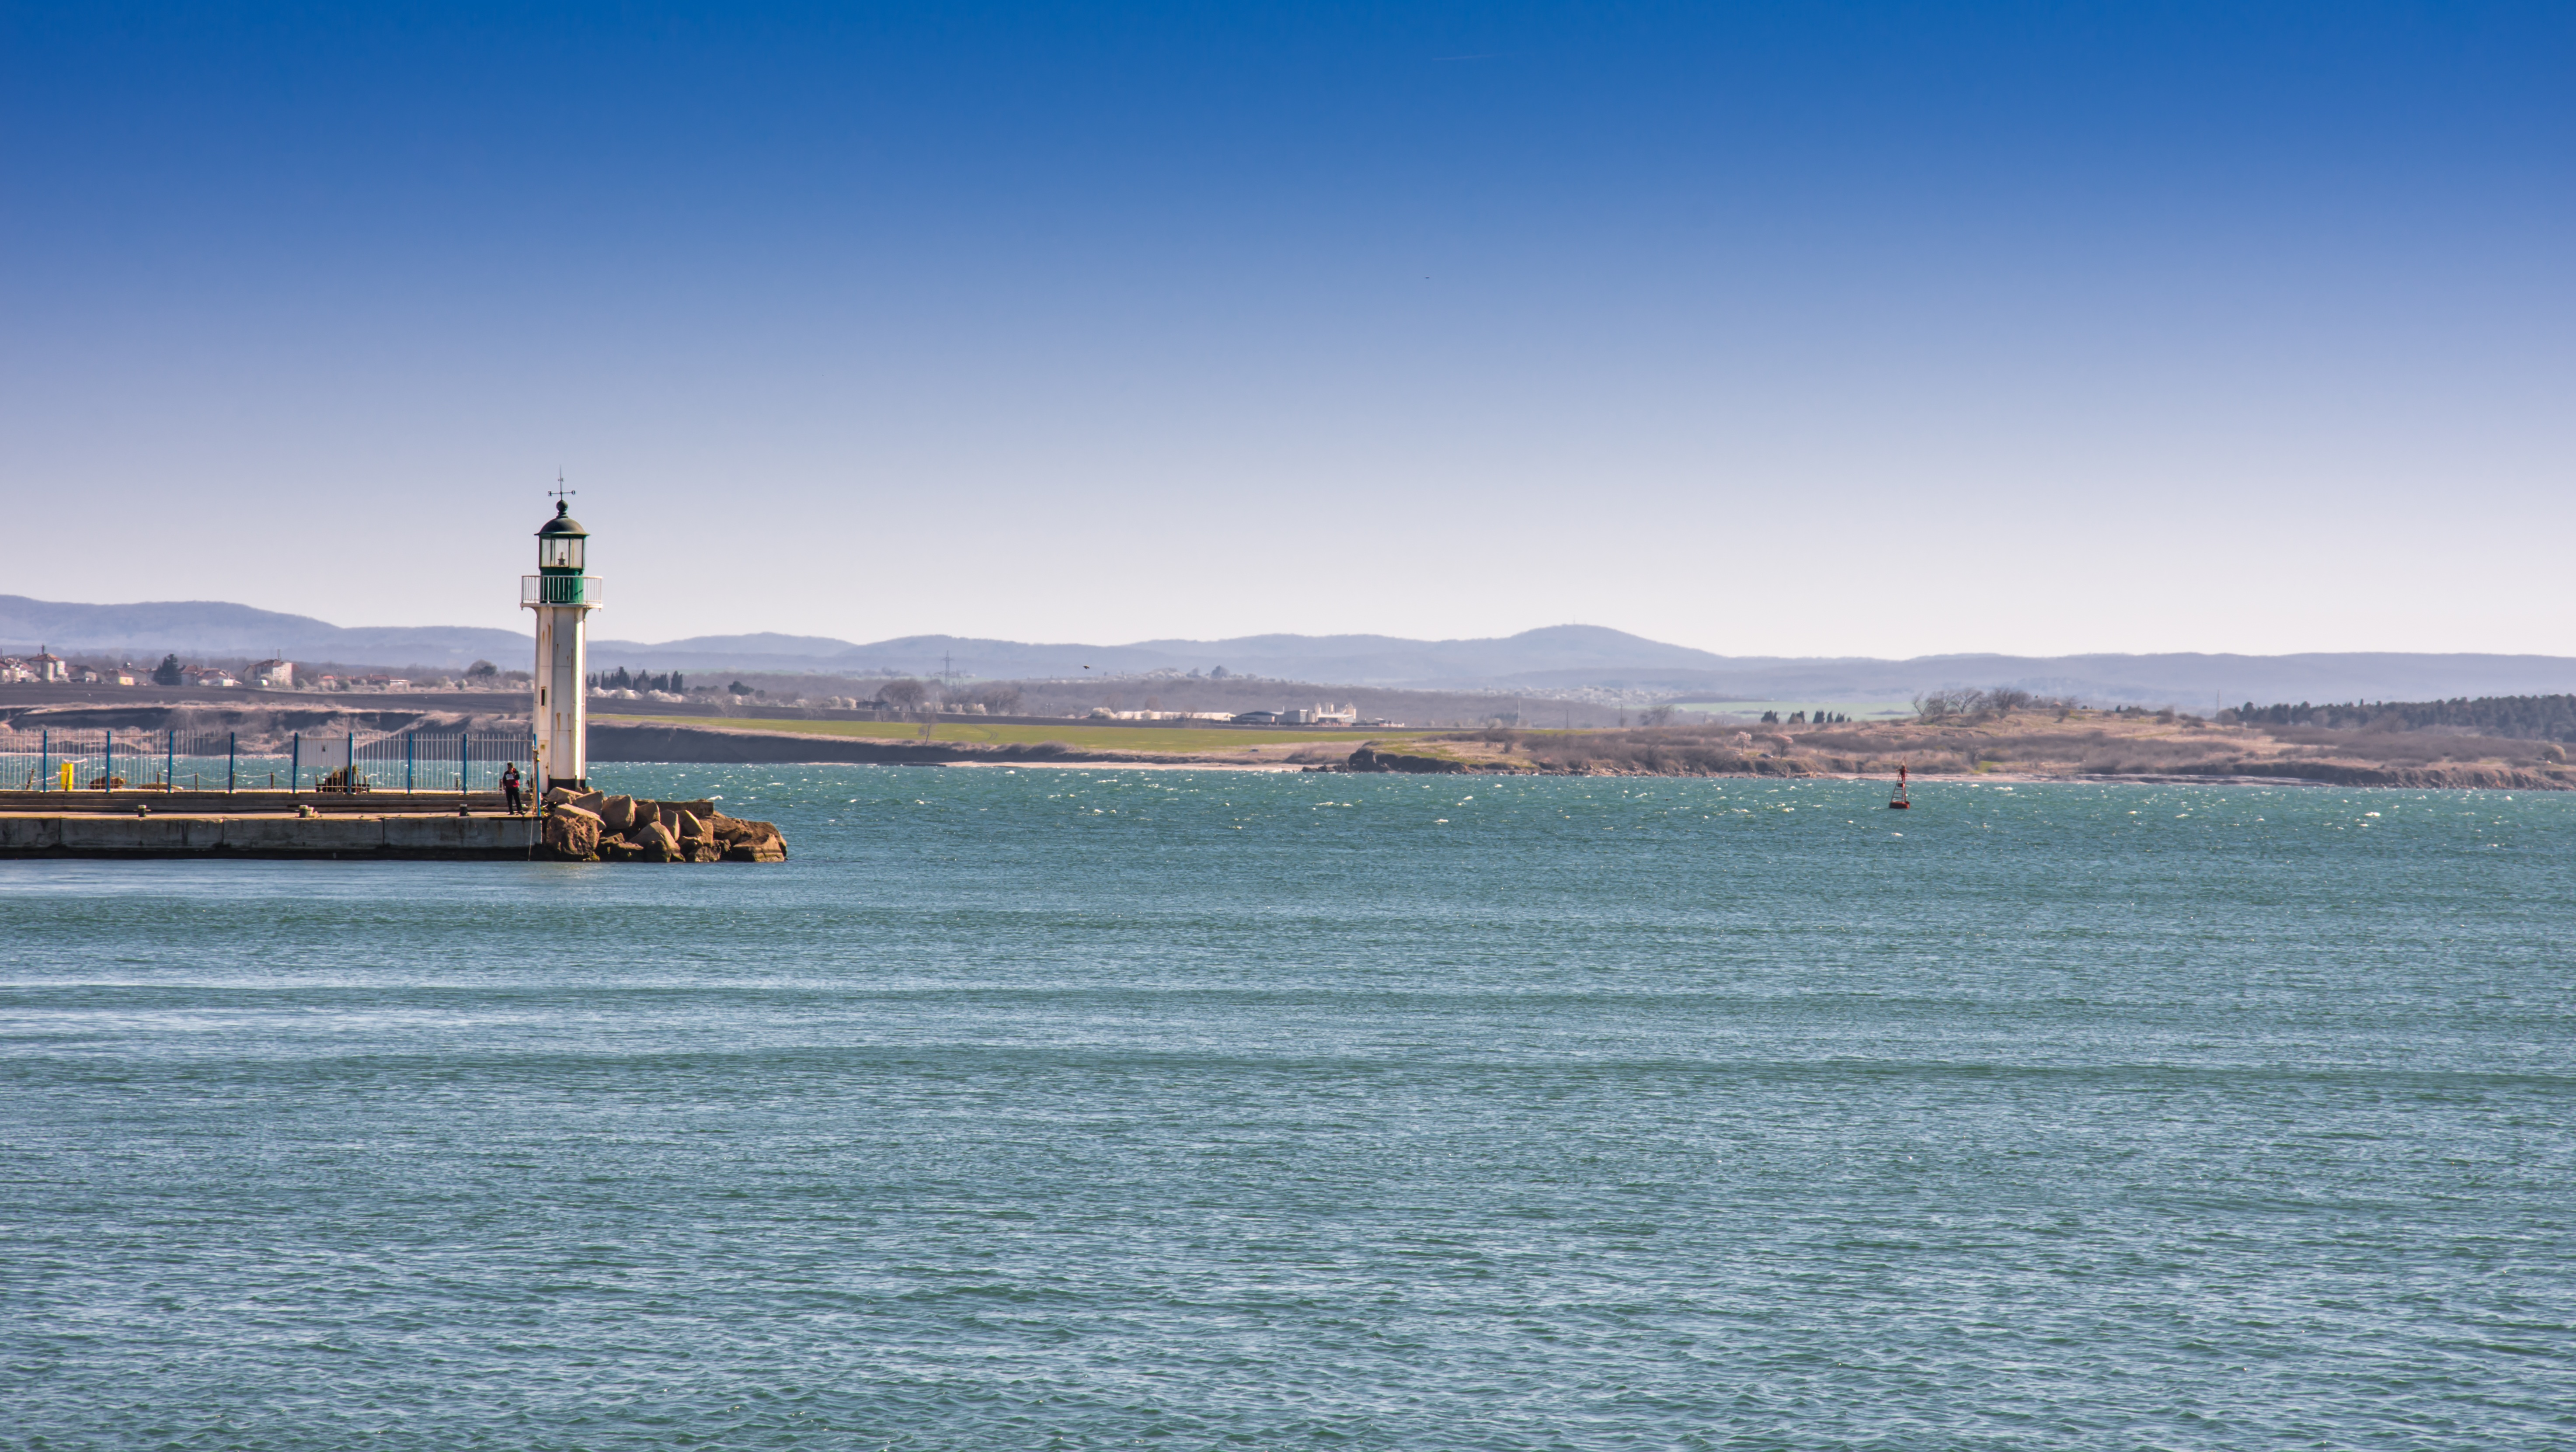
beach, landscape, sea, coast, outdoor, ocean, horizon, light, lighthouse, boat, shore, coastal, summer, vacation, travel, coastline, europe, vehicle, tower, fishing, seascape, bay, landmark, harbor, beacon, port, tourism, sunny, scene, navigation, channel, breakwater, cape, bulgaria, burgas